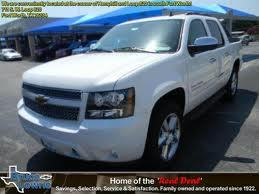
Car model: 2012 Chevrolet Avalanche Crew Cab